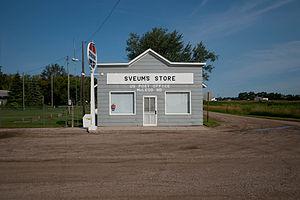
McLeod est une census-designated place située dans le comté de Ransom, dans l’État du Dakota du Nord, aux États-Unis. Sa population s’élevait à 27 habitants lors du recensement de 2010.